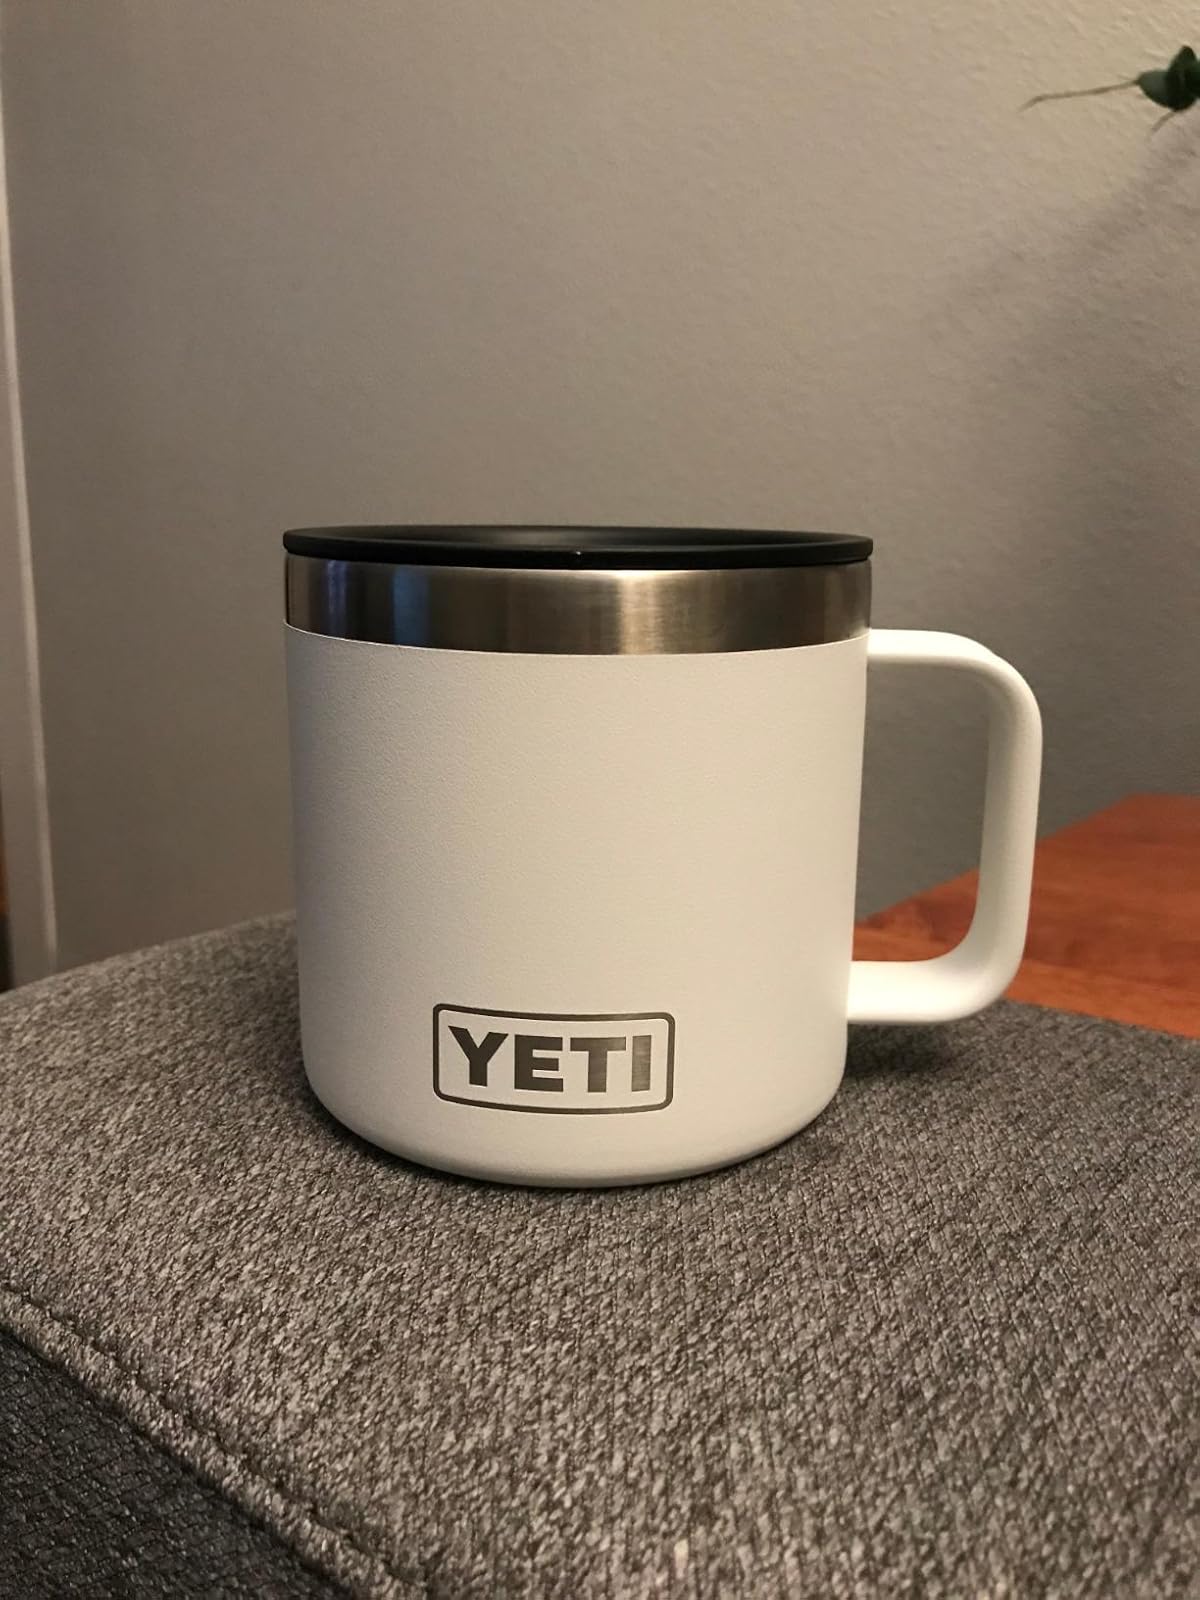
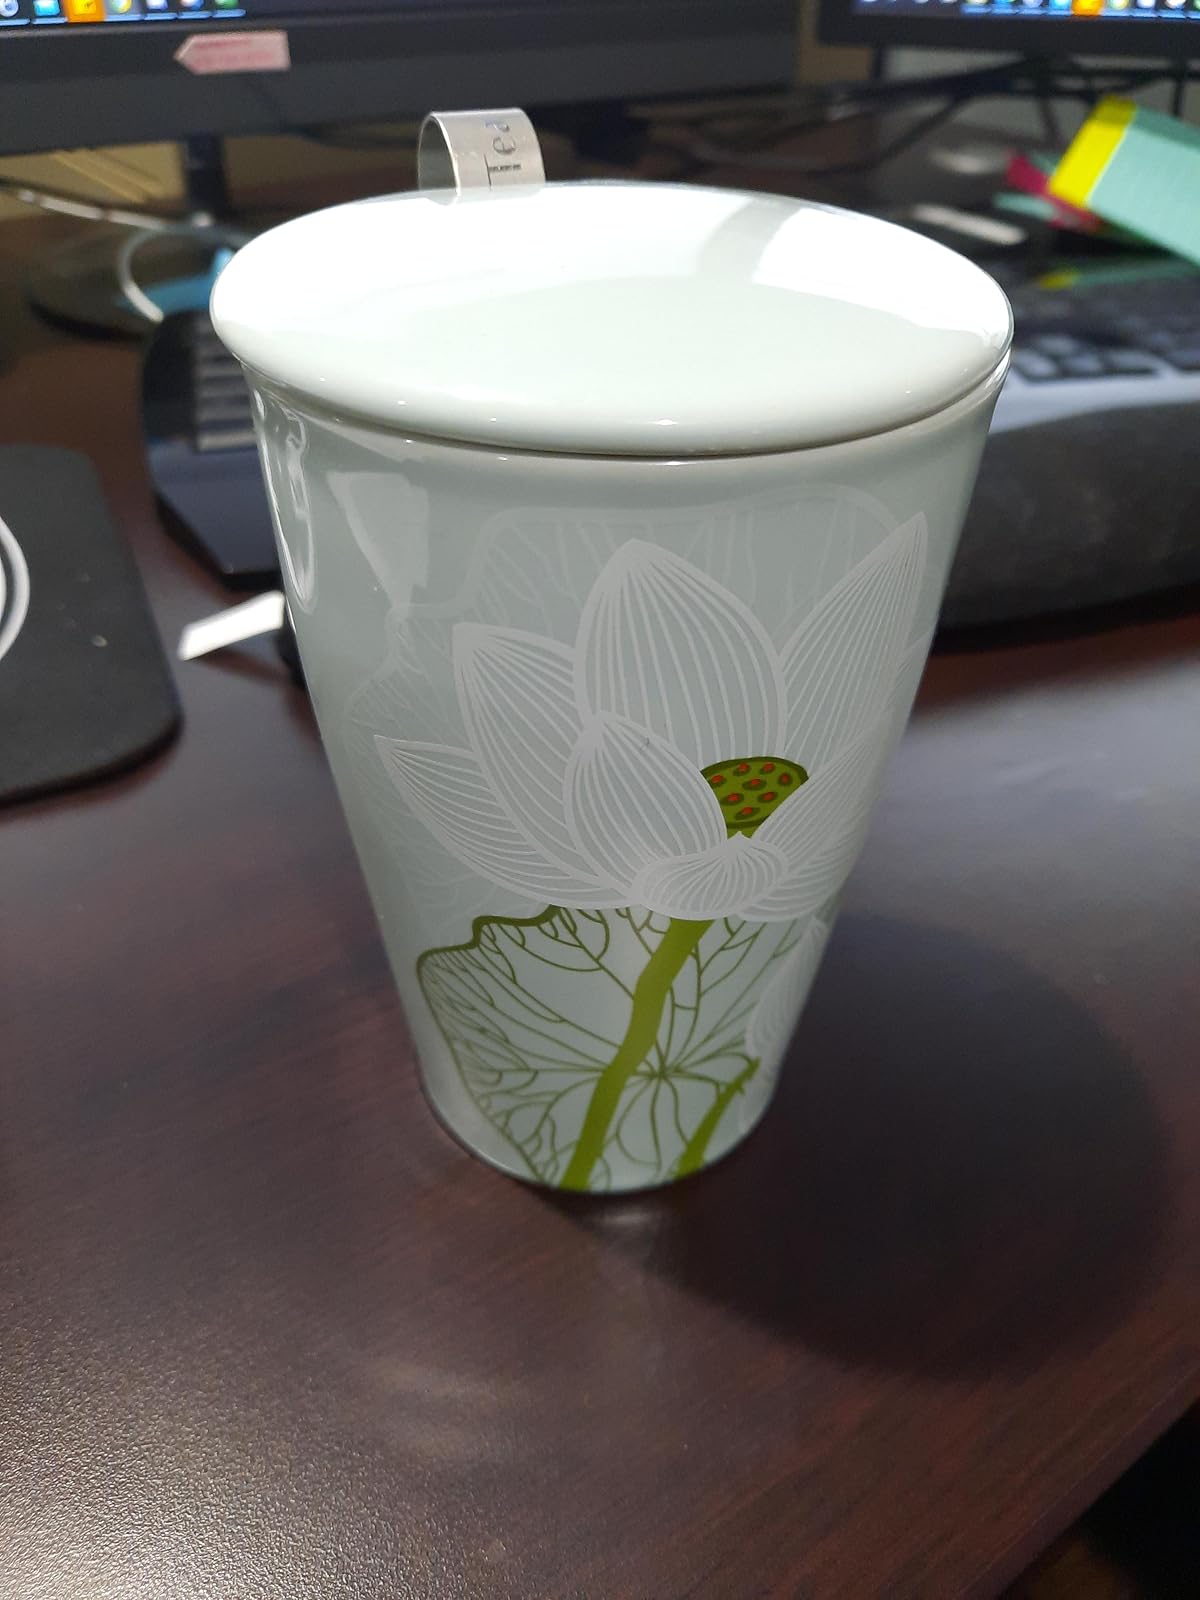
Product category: items_mug
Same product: no